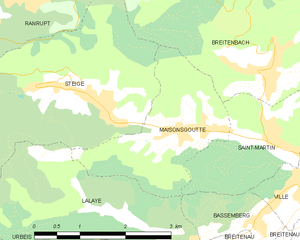
Carte des communes françaises